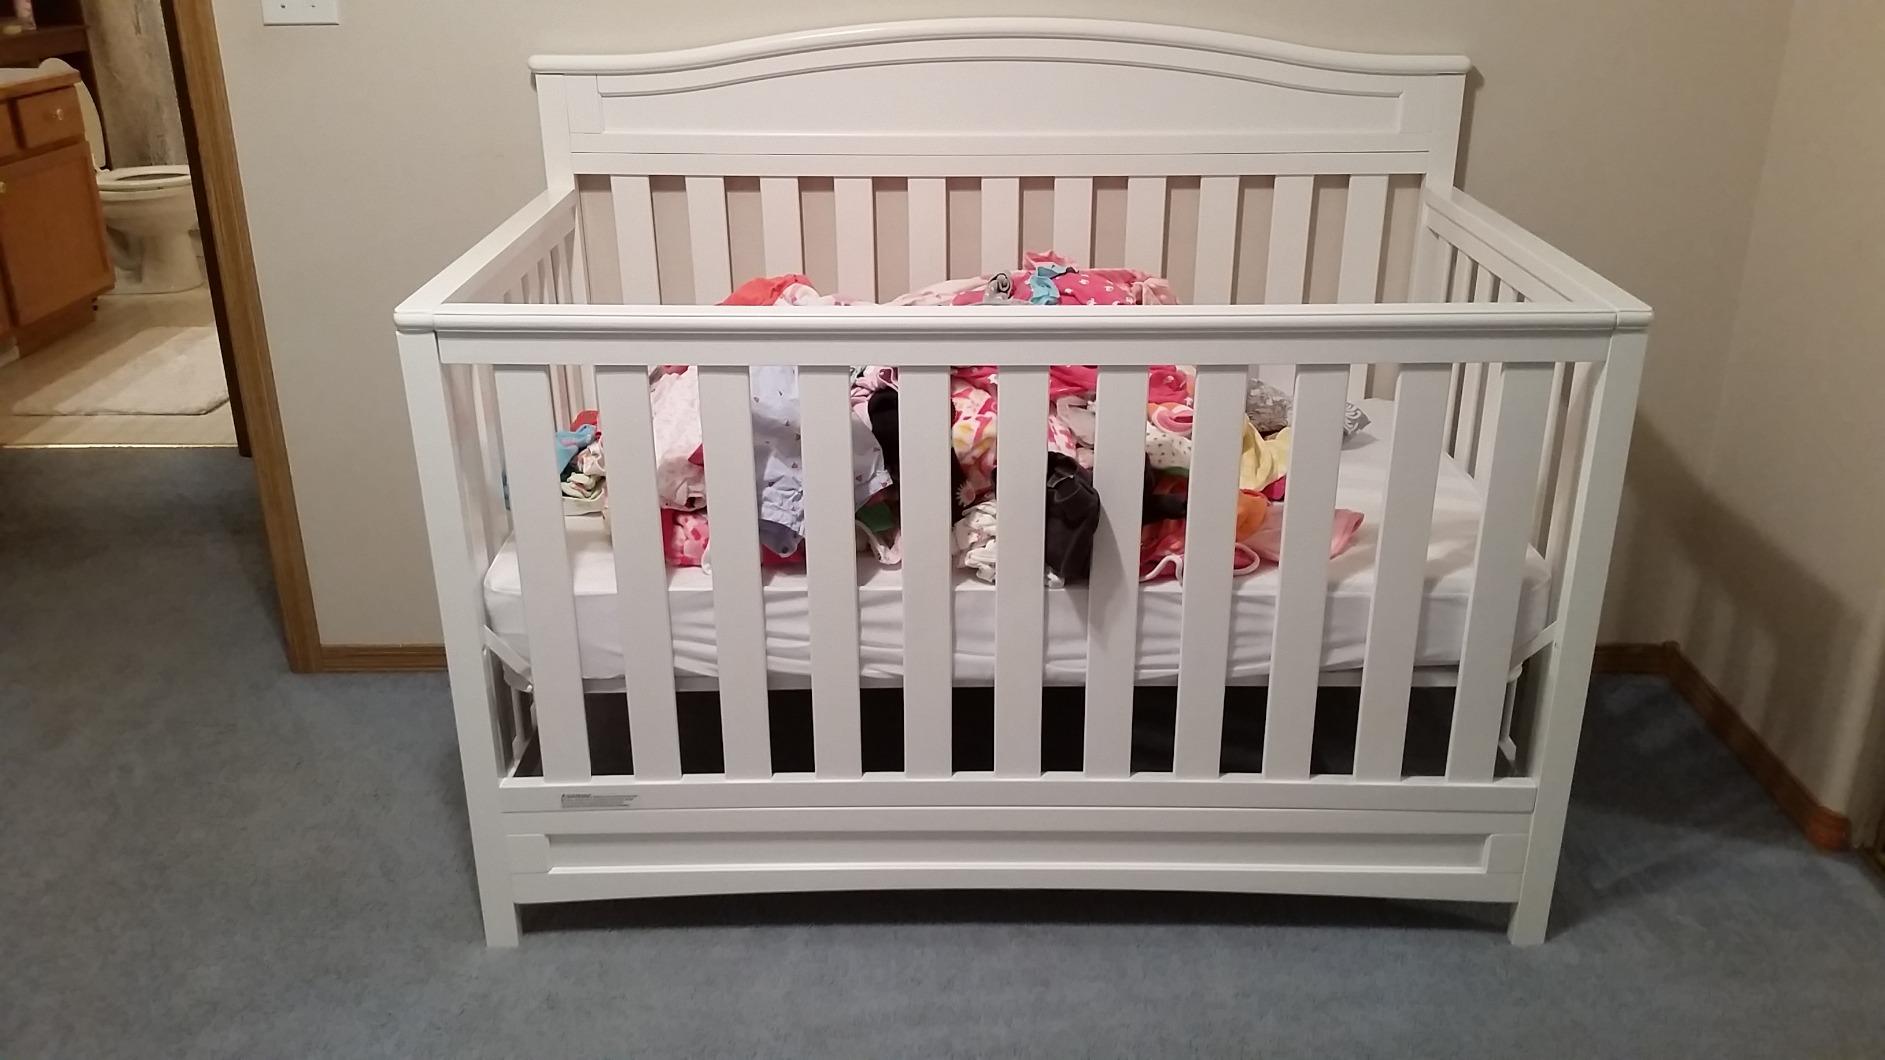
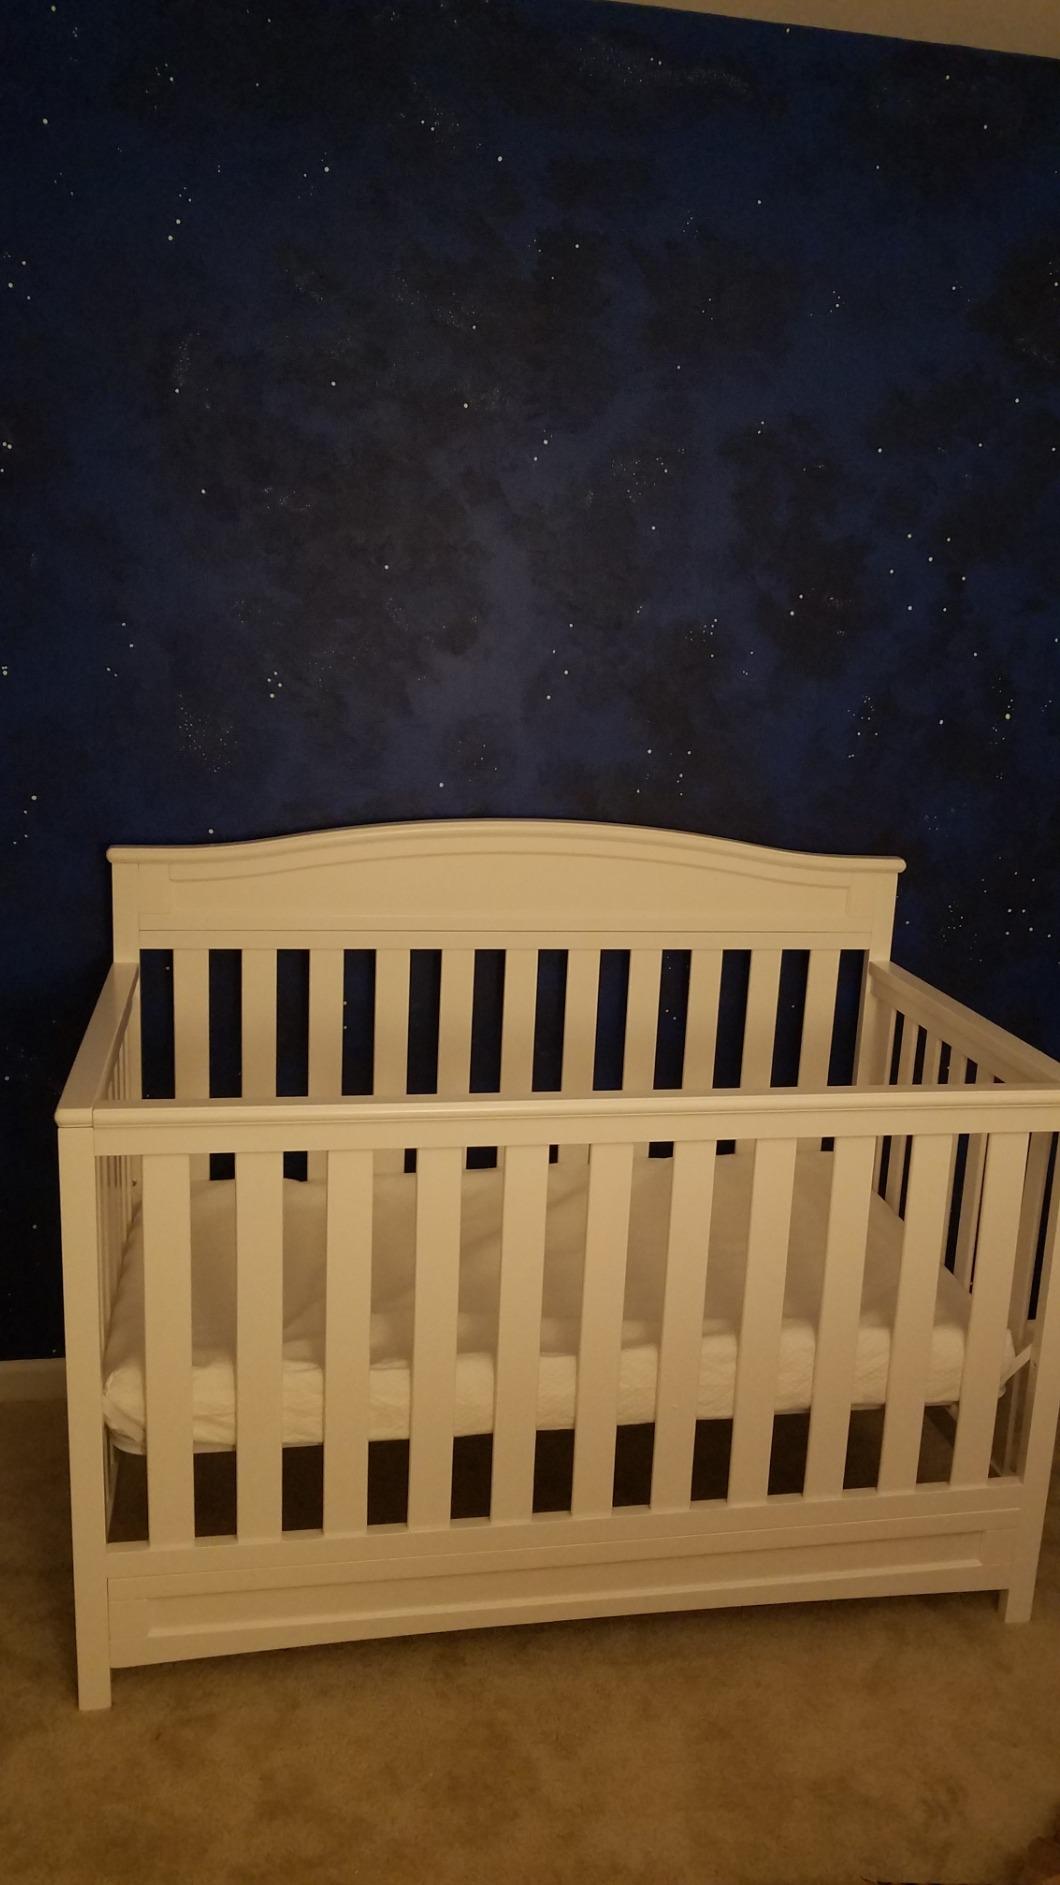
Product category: products_crib
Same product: yes